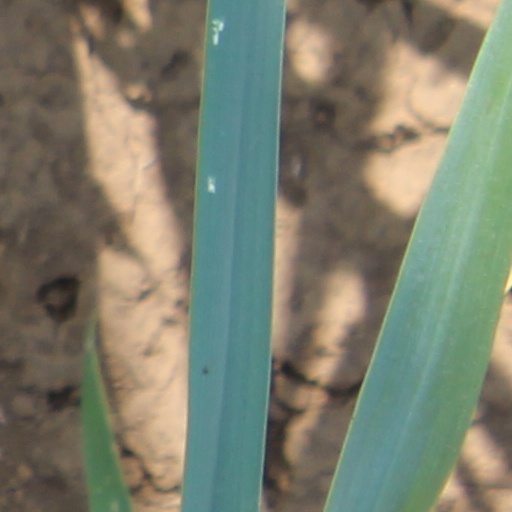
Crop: wheat